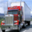
Label: truck